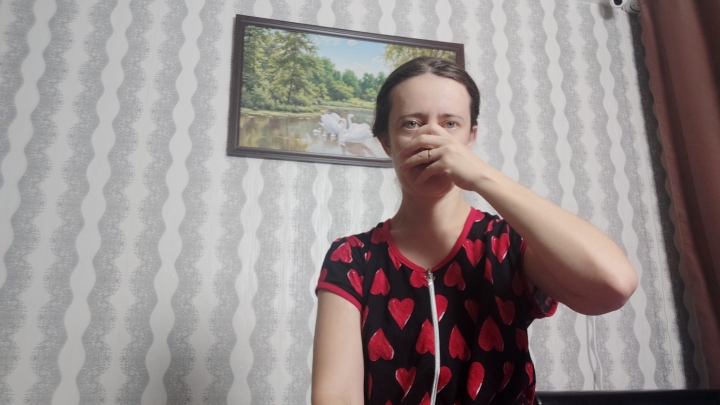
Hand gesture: no_gesture